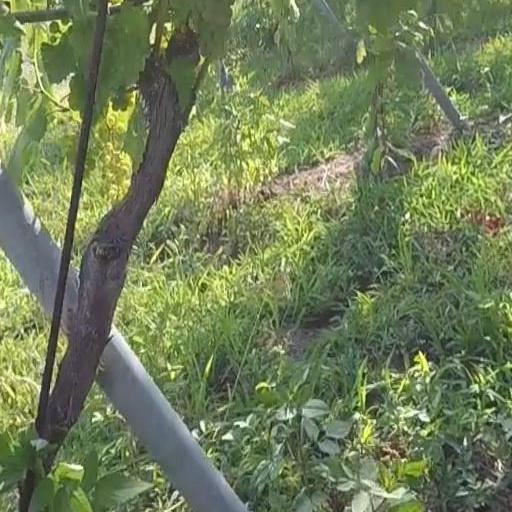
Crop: grape